New Orleans Police Department

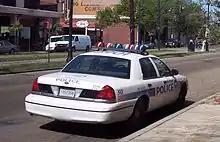
New Orleans Police vehicle in 2009

Prior to Katrina, the New Orleans Police Department was notable as being one of the few major departments in the country whose officers sported powder blue uniform shirts instead of the dark or navy blue shirts used by the majority of police forces nationwide. In the wake of Katrina, however, the department switched to a dark blue uniform shirt in order to avoid potential problems from people, including officers dismissed after the hurricane who may have attempted to illegally pass themselves off as police officers. Beginning on Friday, February 13, 2009, during the annual Mardi Gras celebration, NOPD officers permanently returned to wearing powder blue uniform shirts.